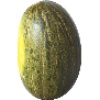
Label: melon_piel_de_sapo